Lynn and Hunstanton Railway

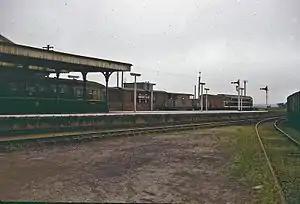
Wells-next-the-Sea railway station

The line curved sharply north at Wells to use Wells and Fakenham Railway station on the line that had opened in 1857. Another platform was provided for West Norfolk trains. Triangular junctions were planned at Heacham and Wells, but although a west curve formation was made at Wells, no track was laid, and no work was done at Heacham. At Heacham the line faced away from Hunstanton.